Grimethorpe

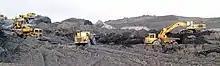
Remediation of a slag heap in 2006; left from Grimethorpe's mining days.

This land was given after the Norman conquest to Airic who was given the whole of Staincross wapentake by Ilbert de Lacey, the Norman of Pontefract. All of Yorkshire was divided into wapentakes, Staincross being the one for the Barnsley area. It was about ten miles from north to south and about twenty miles from east to west, its boundaries being in the northeast the high ridge on which Brierley stands and in the south-west, the watershed of the Pennines. A stone cross called Ladycross was erected near Grimethorpe by the monks of Monk Bretton Priory as a place of sanctuary, there being an old law protecting people on Church lands. The Ladycross figures on many deeds relating to the priory. The Lady referred to in the place names of Ladycross, Ladywell and Ladywood is probably Mary Magdalene to whom Monk Bretton Priory was dedicated.